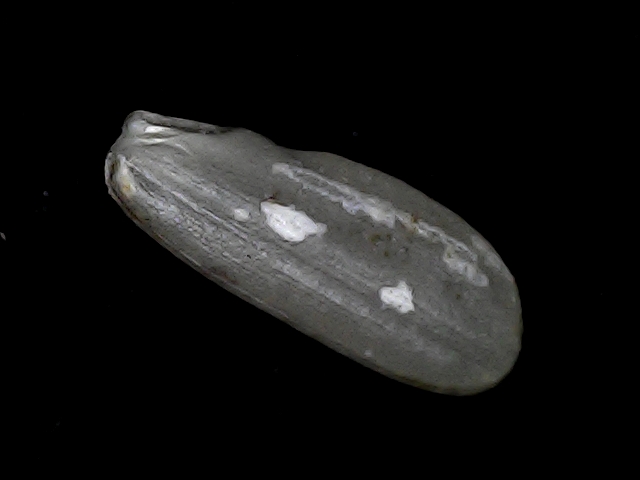
Rice variety: BD49